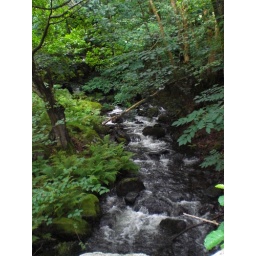
Typical stream running down the hill and under the road